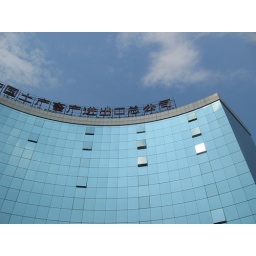
the reflections of sky in the glass of a building in beijing; it almost looks like pieces of the sky are about to fall.